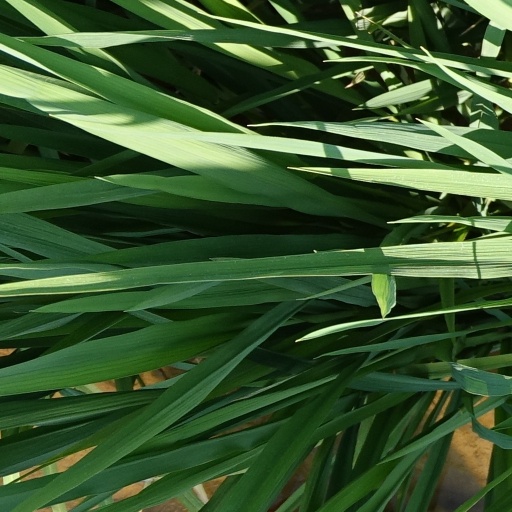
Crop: rice